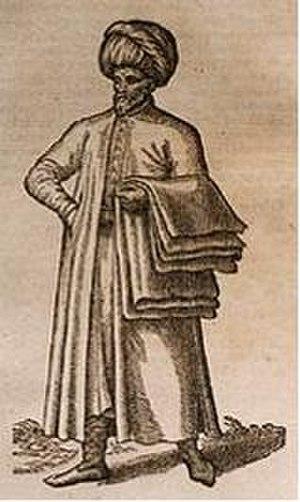
La famille Abravanel est l'une des plus anciennes et distinguées familles juives d'Espagne.
Itshak ben Yehouda Abravanel est né en 1437 à Lisbonne et mort en 1508 à Venise, membre de la célèbre famille Abravanel, fut un homme d’État, ministre des finances des royaumes du Portugal, de Castille, d'Aragon et de Naples. Philosophe, commentateur biblique et financier juif, il est aussi l'un des leaders des Juifs dans la péninsule ibérique.
L’expulsion des Juifs d'Espagne en 1492 est l’un des événements majeurs de l’histoire juive.